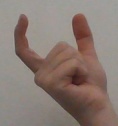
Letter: nun